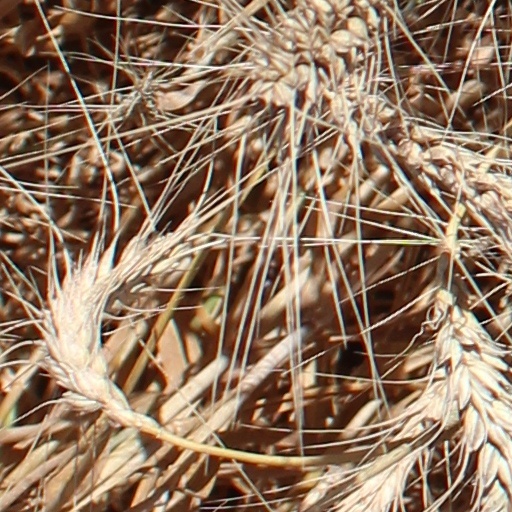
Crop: wheat